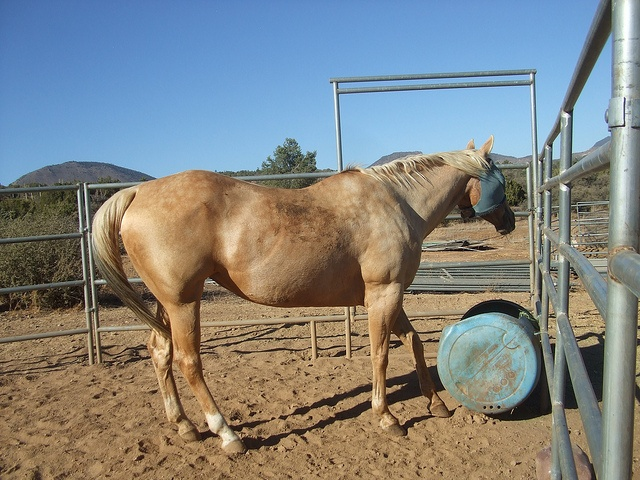
there is a large beige horse standing in a stable
a horse in a pen standing above a barrell
A horse in a corral with a fly mask on its face.
a large horse is standing in a pin
a horse that is next to a fence and a barrel